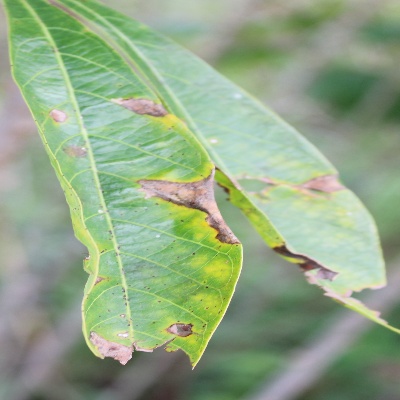
Crop: Cassava
Condition: brown spot